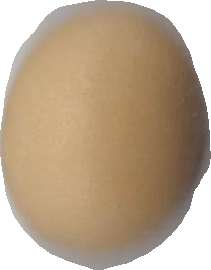
Variety: Anjasmoro